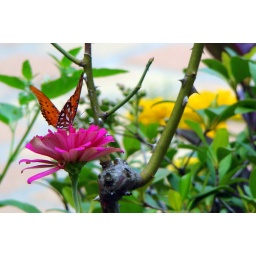
Taken in front of Carmel Temple, through the front office window